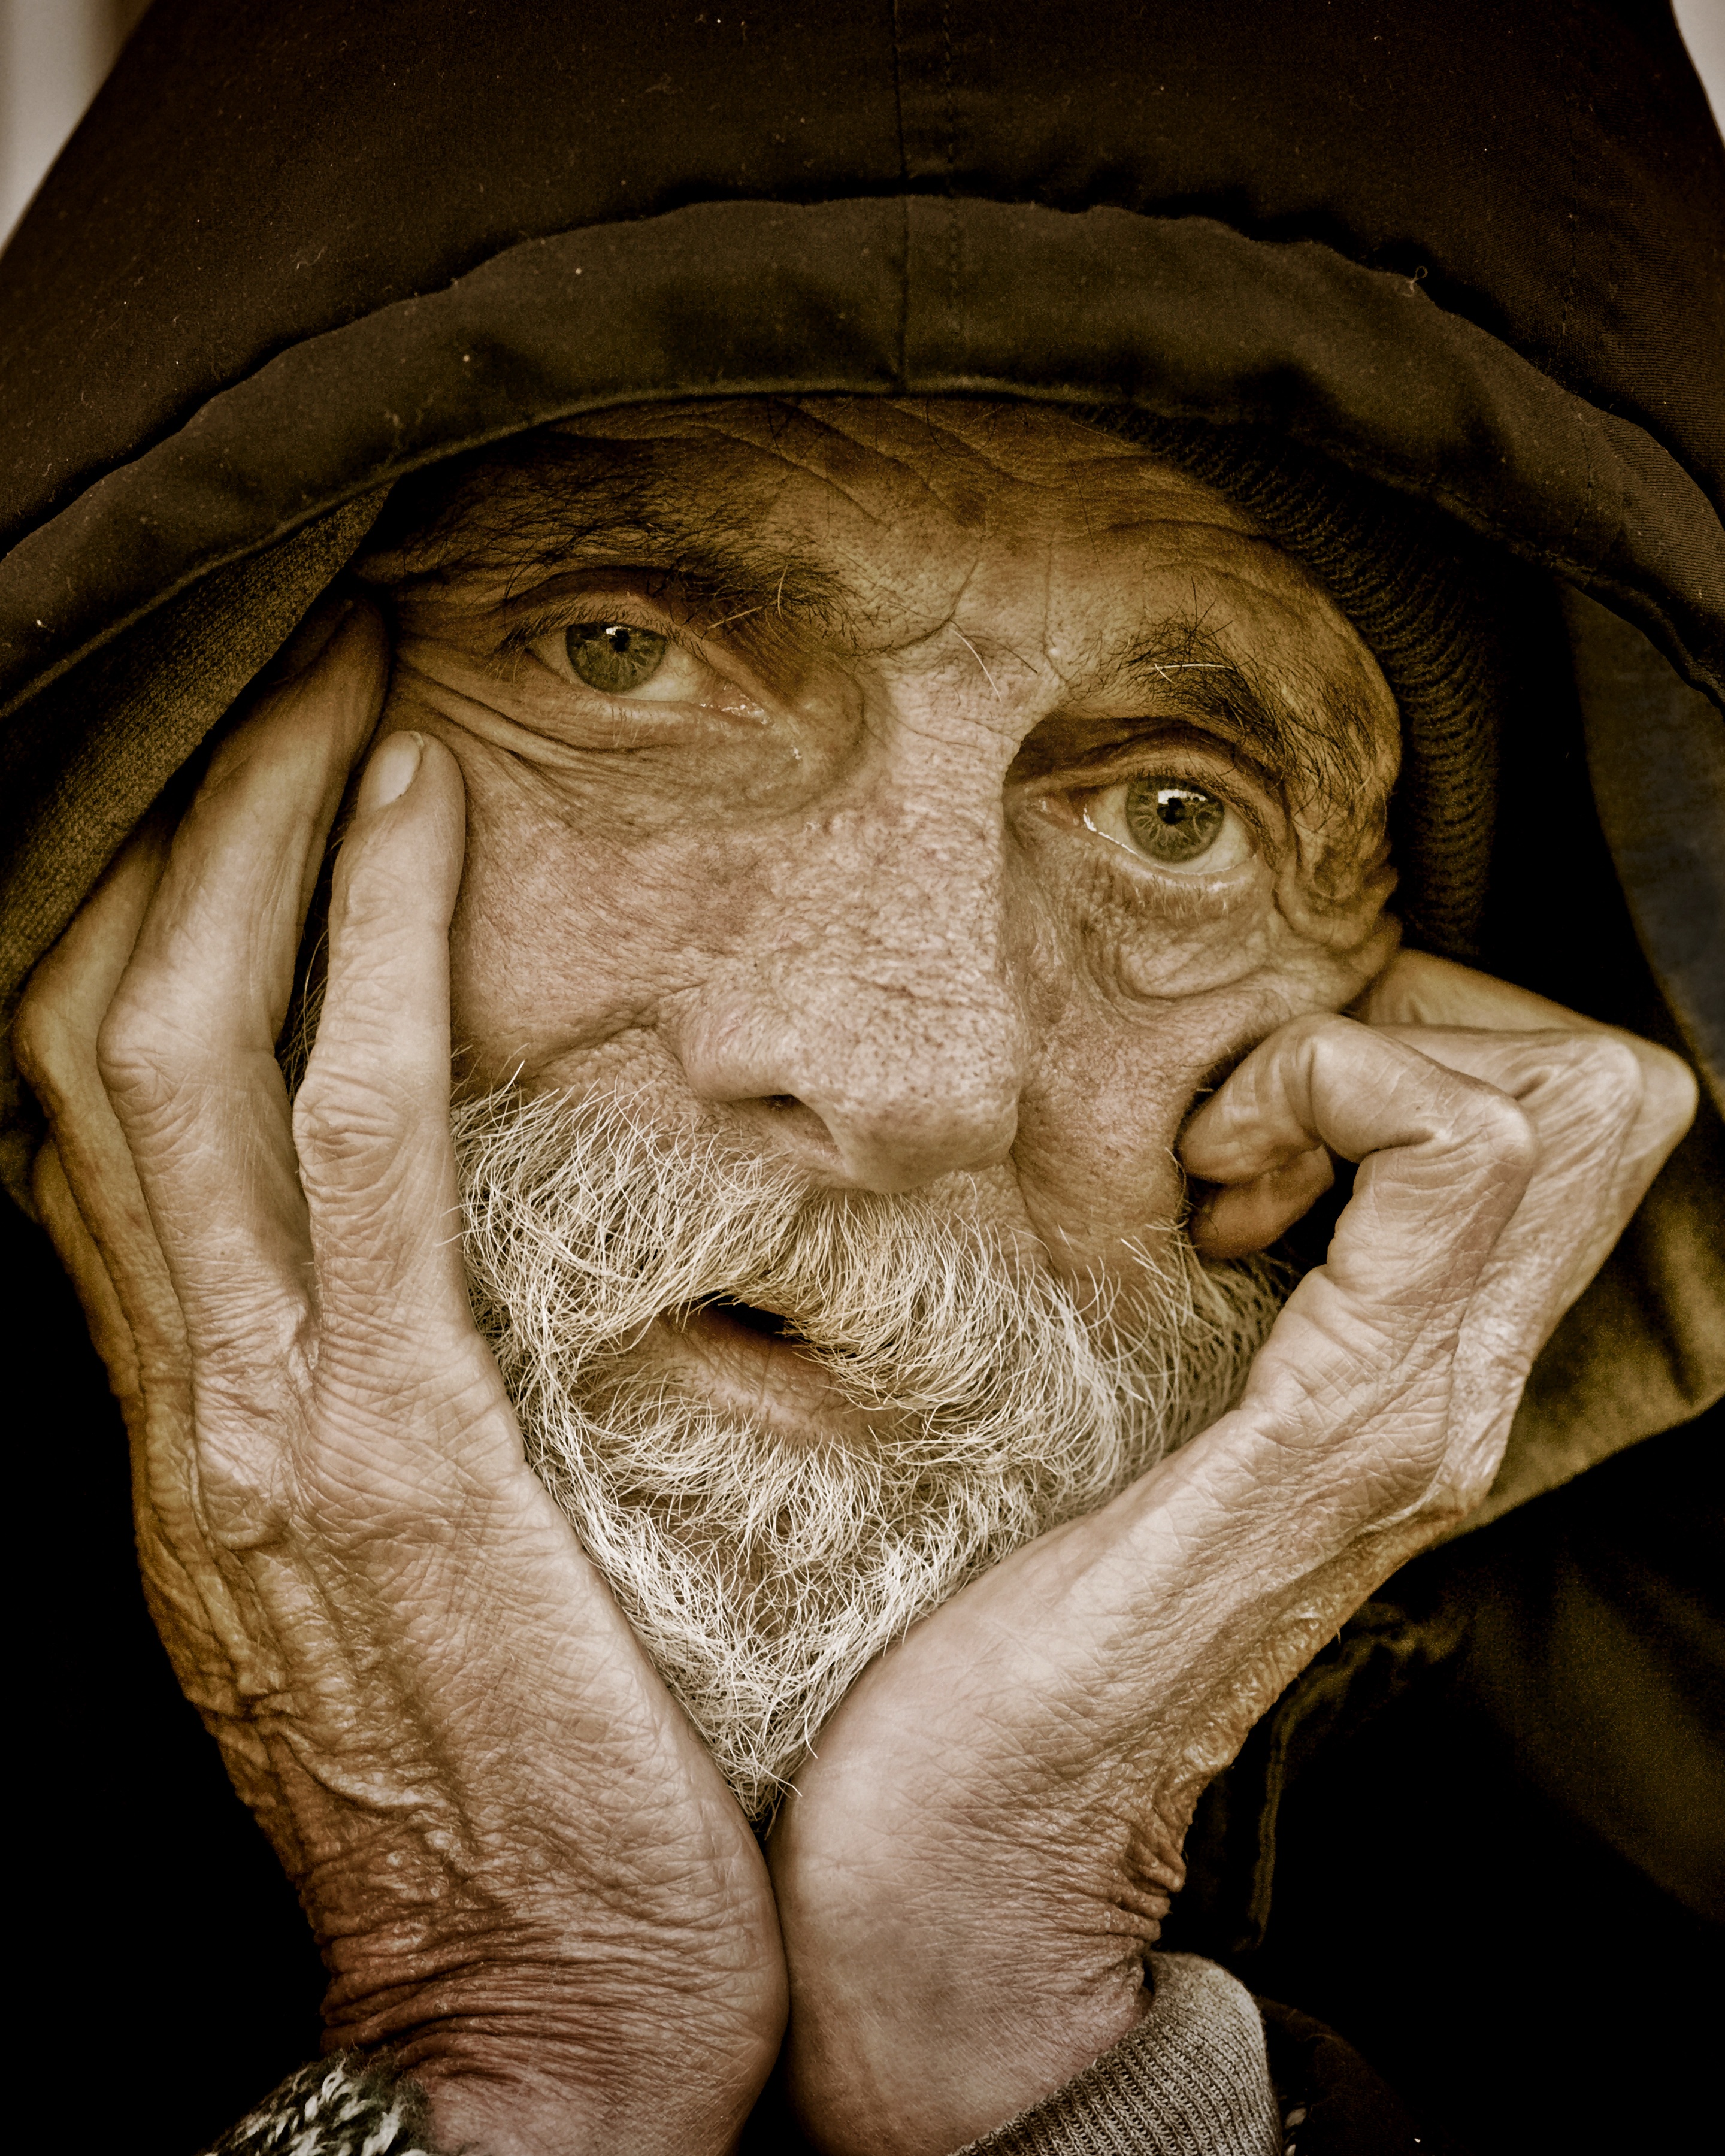
man, person, old, monument, male, statue, portrait, beard, close up, sad, face, sculpture, art, homeless, temple, head, poverty, carving, beggar, unhappy, poor, mythology, ancient history, royalty free images